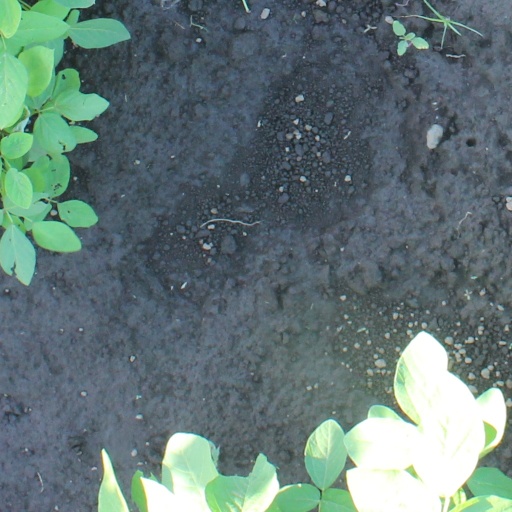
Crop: soybean